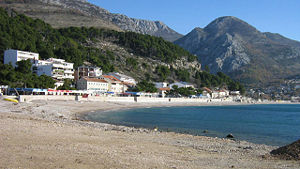
Sutomore
Sutomore ved vintertide
Sutomore er en by, som ligger ved Montenegros kyst. Byen og omegnen har over 3.000 indbyggere og ligger ikke langt fra byen Bar.